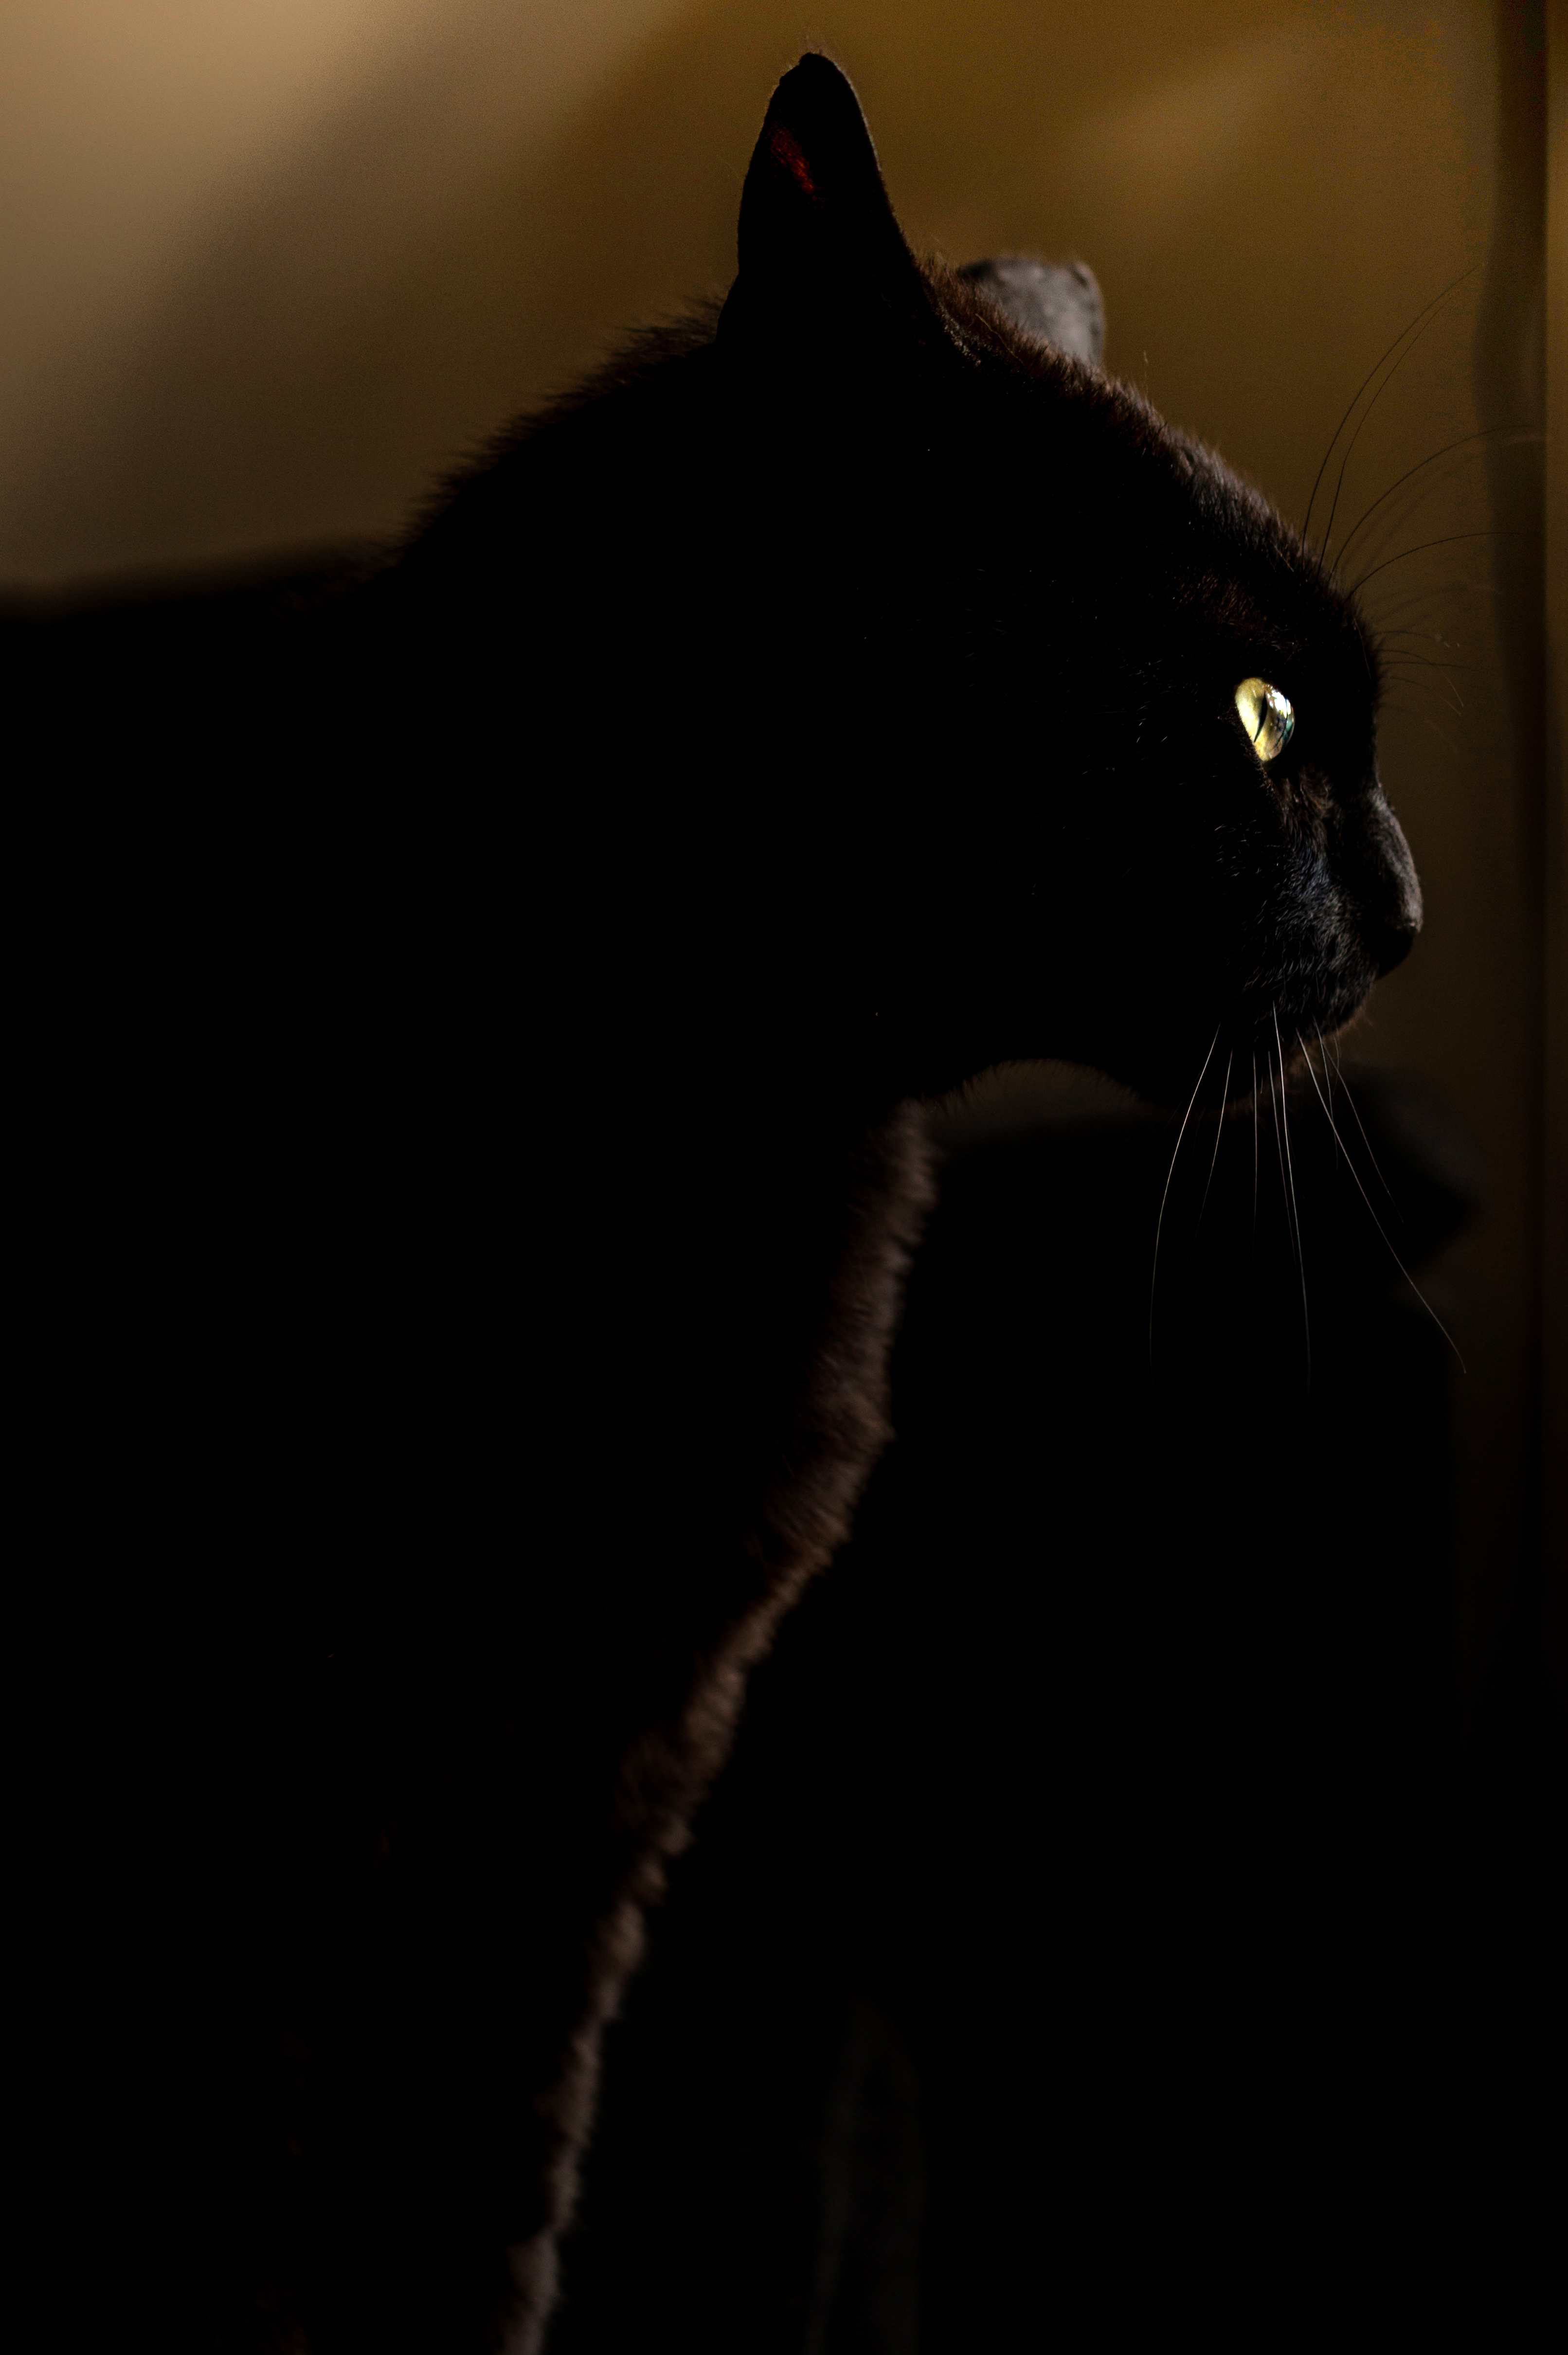
silhouette, glowing, night, animal, pet, fur, kitten, cat, mammal, darkness, black cat, black, eyes, whiskers, vertebrate, panther, small to medium sized cats, cat like mammal